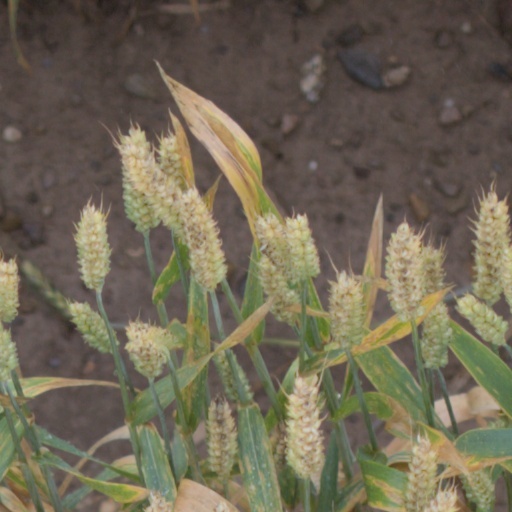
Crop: wheat